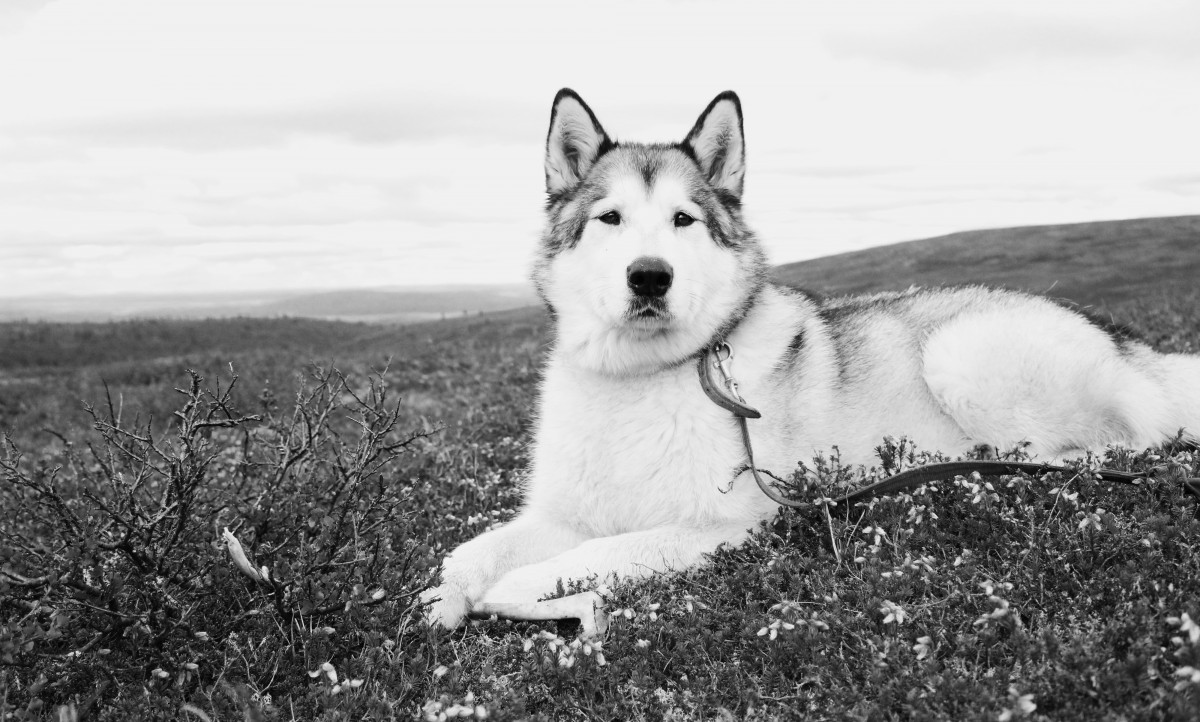
Tags: vertebrate, dog breed, sled dog, white shepherd, siberian husky, alaskan malamute, monochrome photography, dog like mammal, saarloos wolfdog, dog breed group